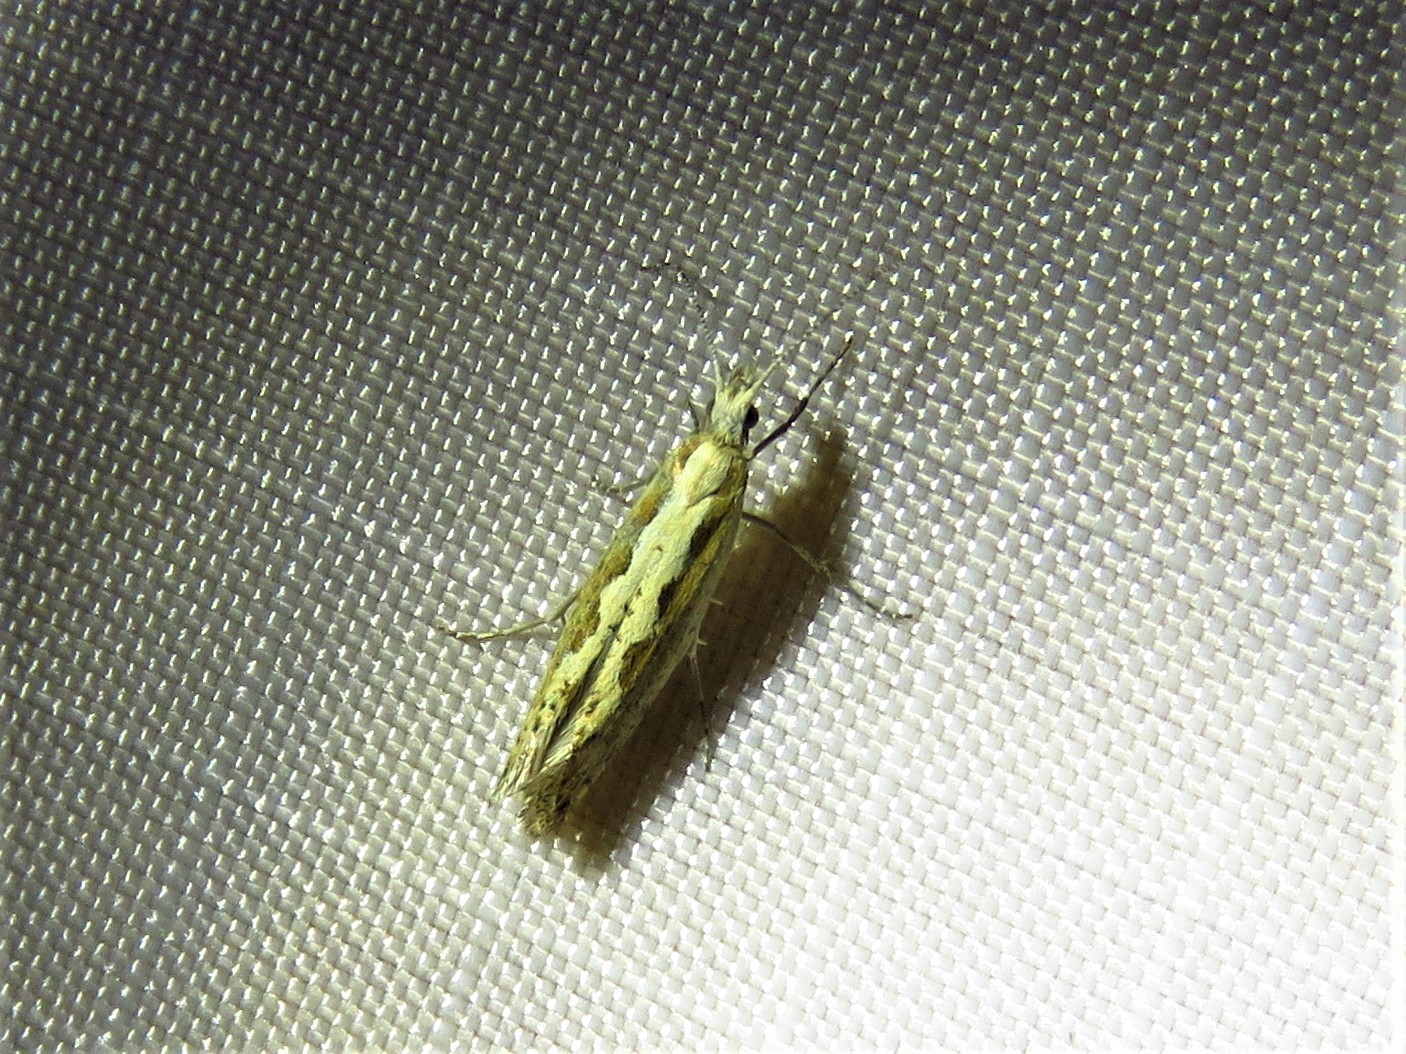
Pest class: diamondback_moth